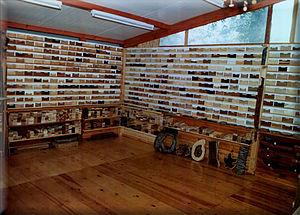
Une xylothèque est le lieu où est conservée et consultée une collection organisée de bois. Par métonymie, la xylothèque désigne aussi la collection elle-même. Matériau omniprésent, même dans une société fortement industrialisée, le bois peut être étudié sous divers aspects. Une xylothèque est utile comme référence pour identifier les espèces dans des études de systématique ou d'anatomie du bois, mais aussi, entre autres, en ethnographie, en archéologie, en criminalistique ou pour la restauration d'œuvres d'art et pour déterminer la valeur économique des essences de bois. Les échantillons sont aussi utilisés pour étudier les propriétés physiques et mécaniques du bois, comme sa dureté et sa résistance.